Querétaro

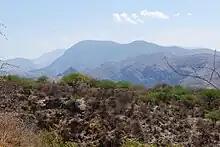
Semidesert area in the municipality of Peñamiller

El Semidesierto Queretano (Querétaro Semidesert) is a wide strip that crosses the state from east to west, which is dry due to the blocking of moist air from the Gulf by the Sierra Madre Oriental. The area is found in the municipalities of Cadereyta de Montes, Colón, Peñamiller and Tolimán, with an area of 3,415.6km2 or 29% of the state. As it is near the mountain range, its topography is relatively rugged. Los Valles Centrales (Central Valleys) is in the center of the state, overlapping almost all of the area formed by the Trans-Mexican Volcanic Belt, with the exception of the north of the El Marqués municipality, which is in the Mesa del Centro. The continental divide runs through here marked by the Sierra Queretana, the El Macizo and El Zamoarano mountain chains. This area occupies the municipalities of Ezequiel Montes, El Marqués, Pedro Escobedo and San Juan del Río with an extension of 2,480.2kmw or 21.1% of the state. El Bajío Queretano is in the western part of the state, which is a low elevation area that extends into neighboring Guanajuato. This area covers 1,005.7km2 or 8.5% of the state, and contains low hills and small mountain chains that are part of the Trans Mexican Volcanic Belt. La Sierra Queretana (Querétaro Sierra Mountains) is in the extreme south of the state, and also part of the Trans-Mexican Volcanic Belt. It is mostly found in the municipalities of Amealco de Bonfil and Huimilpan, covering an area of 1,078.3 km or 9.2% of the state. The area has high peaks and plains that narrow into valleys and canyons. Some of the flat areas border the Lerma River.